Banksia prionotes

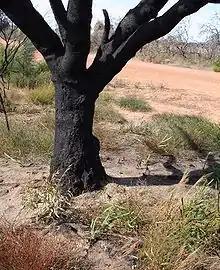
The charred trunk of a large burnt tree, with seedlings arising out of the bare sand around it

Like many plants in south-west Western Australia, "B. prionotes" is adapted to an environment in which bushfire events are relatively frequent. Most "Banksia" species can be placed in one of two broad groups according to their response to fire: "reseeders" are killed by fire, but fire also triggers the release of their canopy seed bank, thus promoting recruitment of the next generation; "resprouters" survive fire, resprouting from a lignotuber or, more rarely, epicormic buds protected by thick bark. "B. prionotes" is unusual in that it does not fit neatly into either of these groups. It lacks a lignotuber or thick bark, and so cannot be considered a resprouter; yet it may survive or escape some fires because of its height, the sparseness of its foliage, and because it occurs in dune swales where fires are cooler and patchier. On the other hand, it is not a typical reseeder either, because of its relatively low fire mortality rates, and because it is only weakly serotinous: although fire promotes seed release, seed release still occurs in the absence of fire.